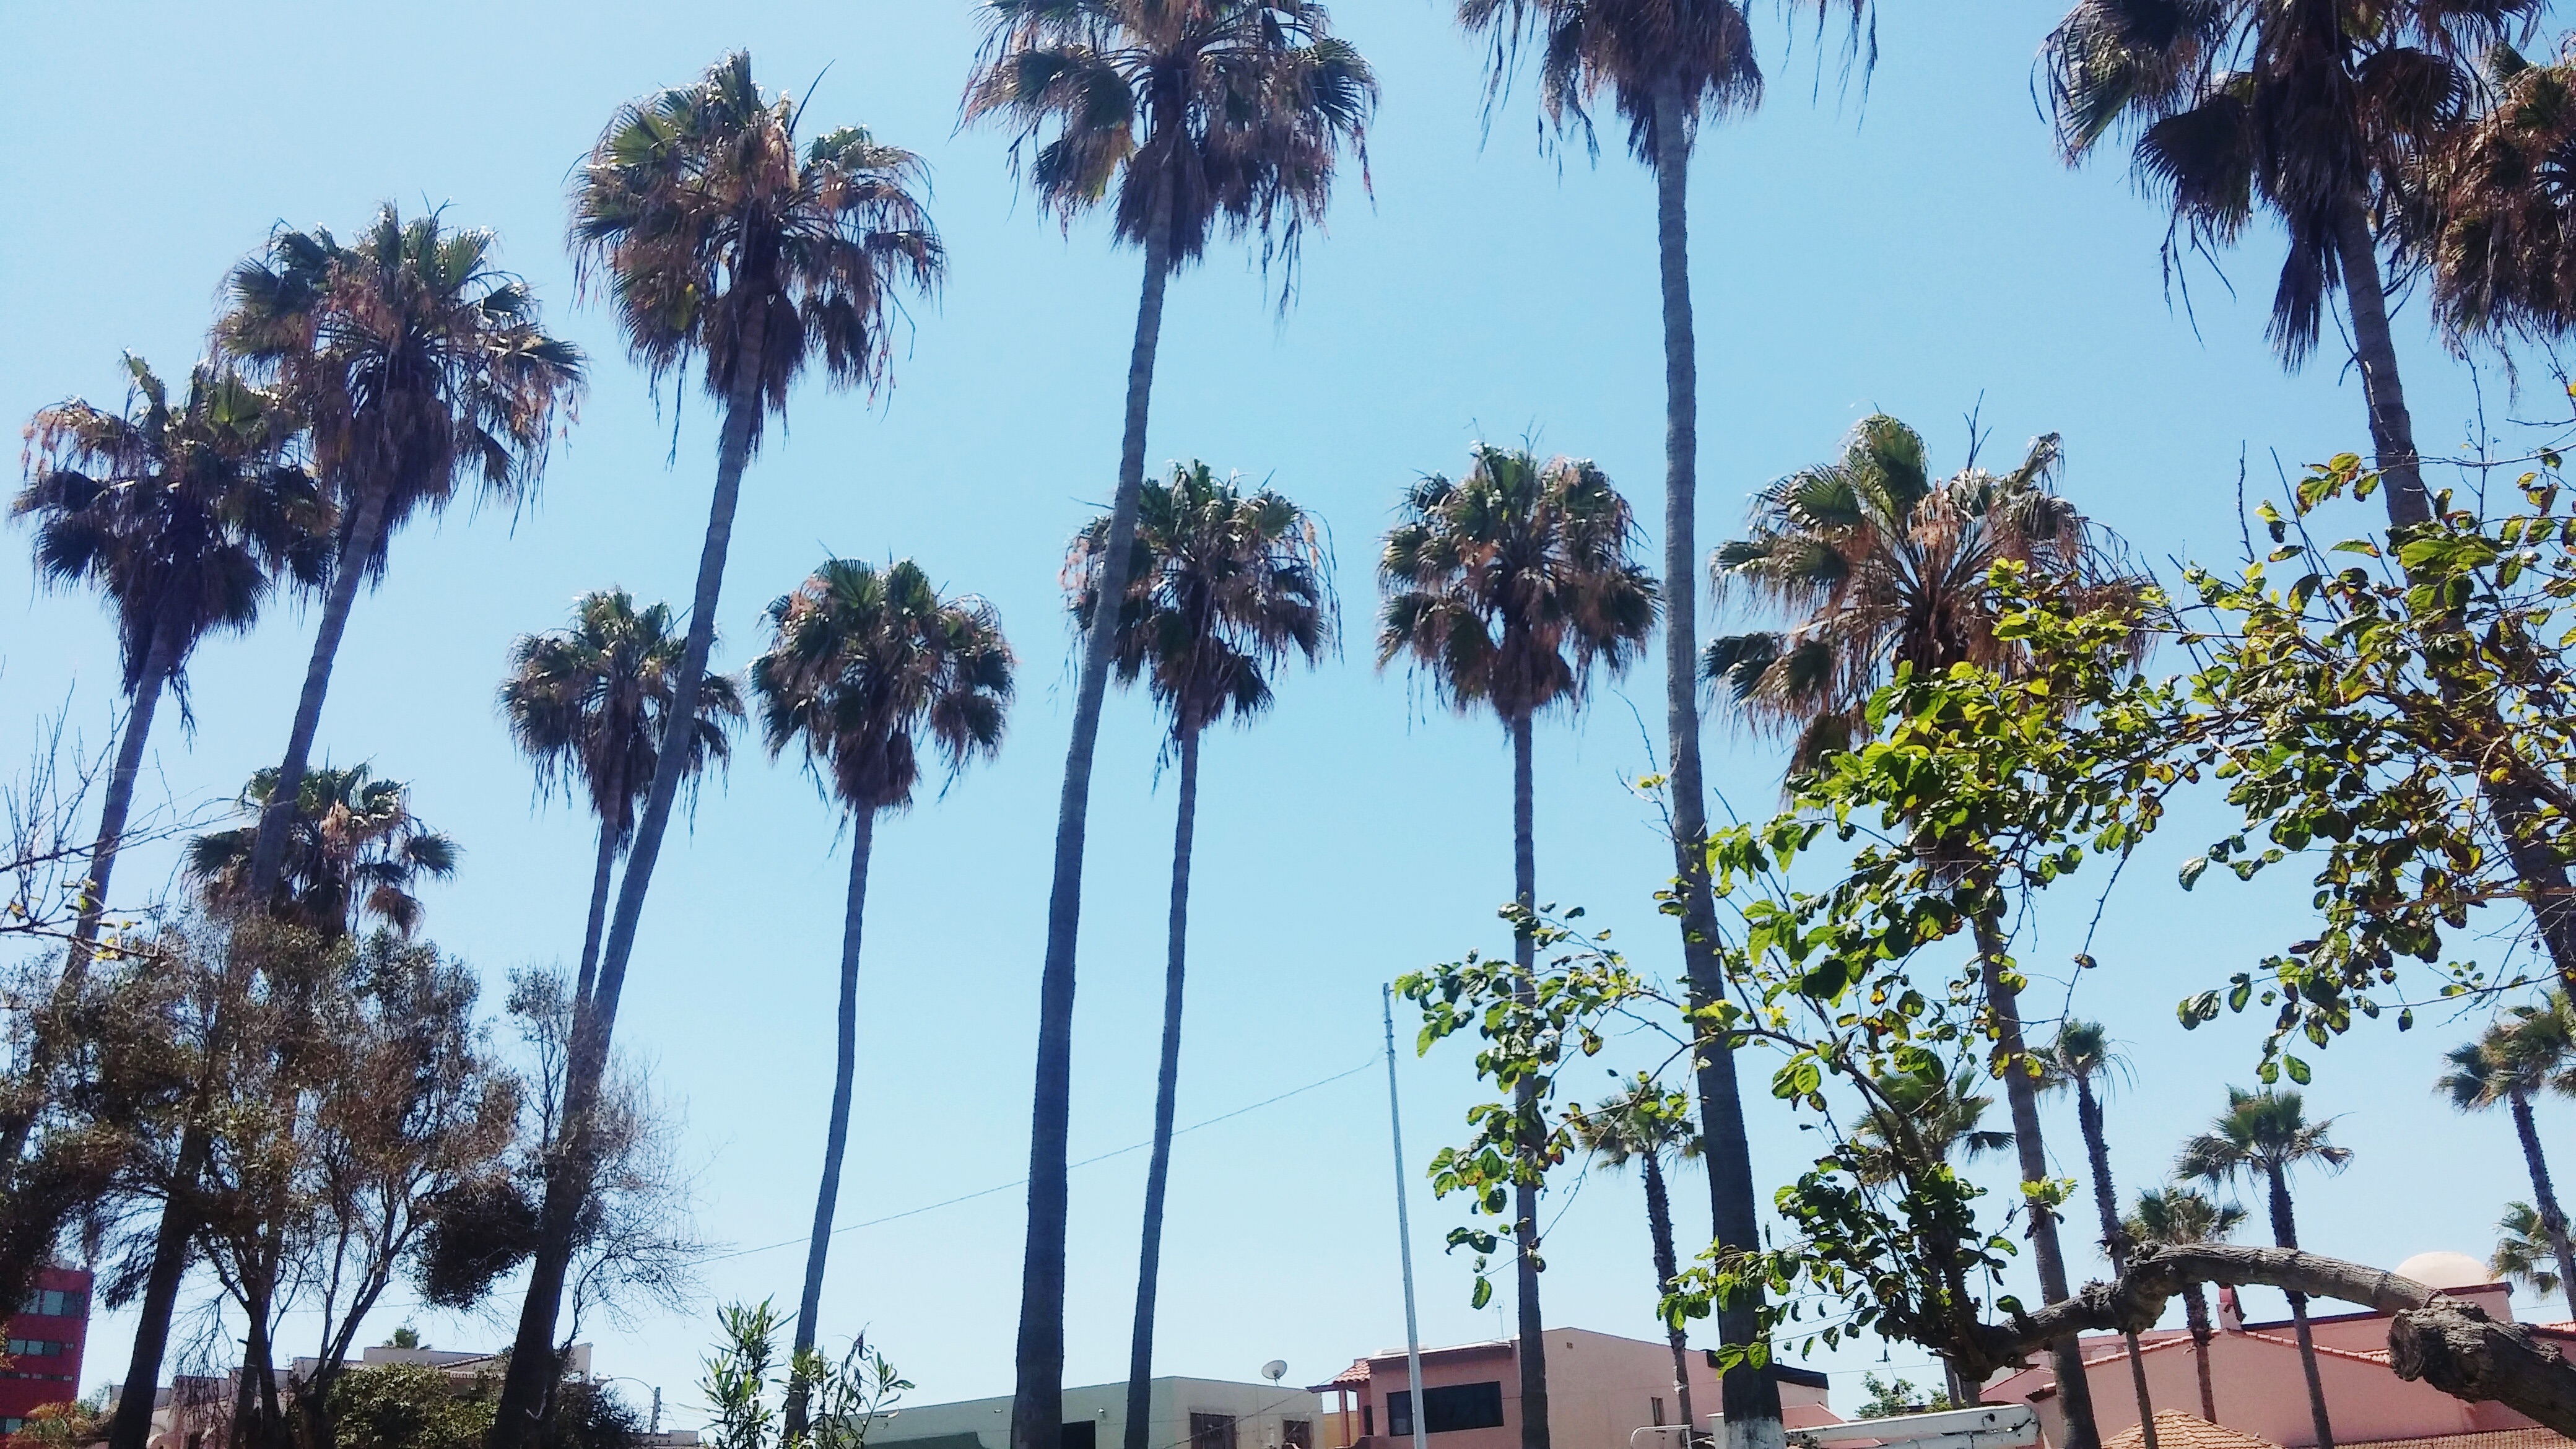
tree, plant, wind, flowering plant, date palm, woody plant, land plant, arecales, palm family, borassus flabellifer